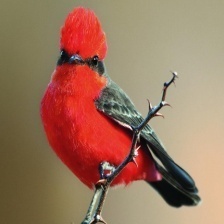
Species: VERMILION FLYCATHER
Scientific name: PYROCEPHALUS OBSCURUS